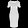
Label: Dress